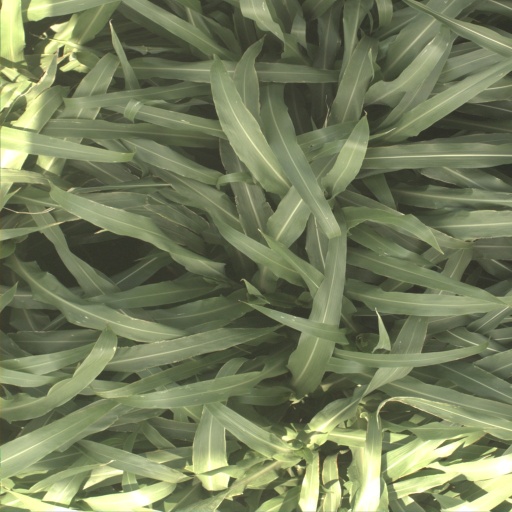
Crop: sorghum